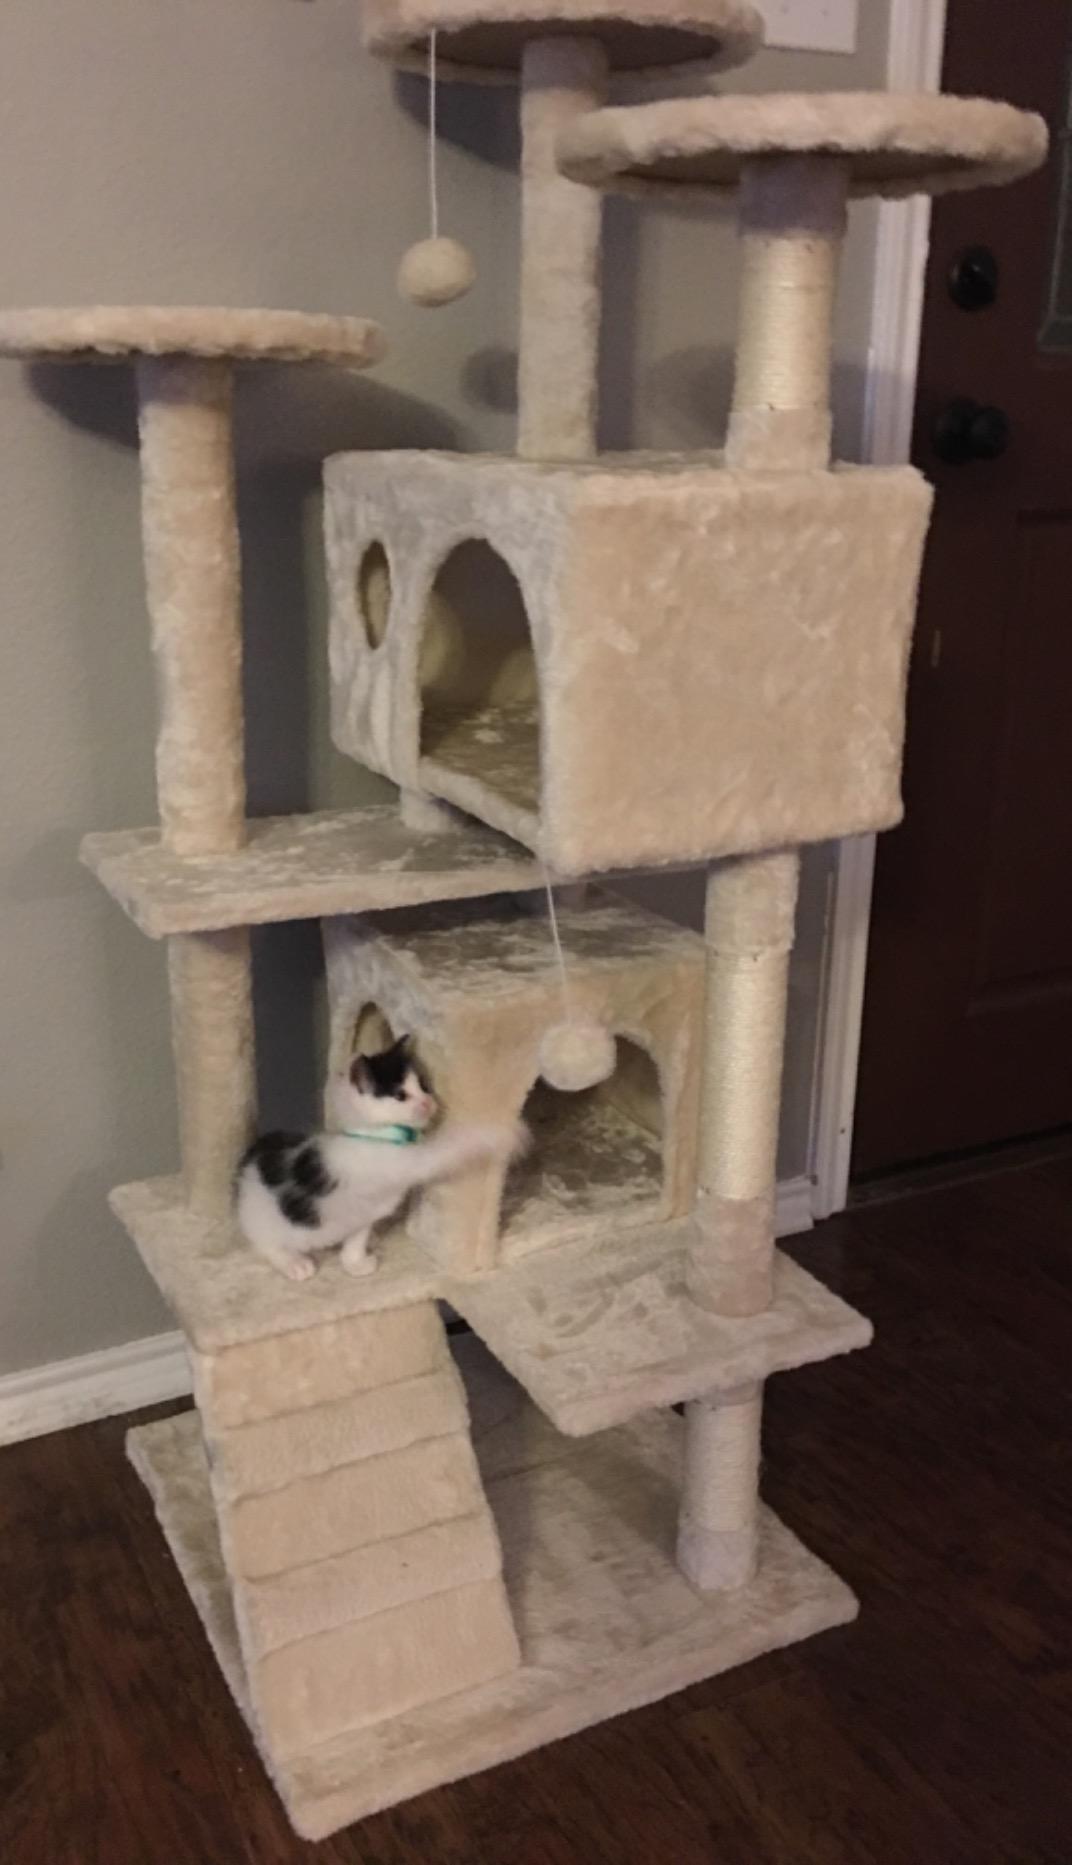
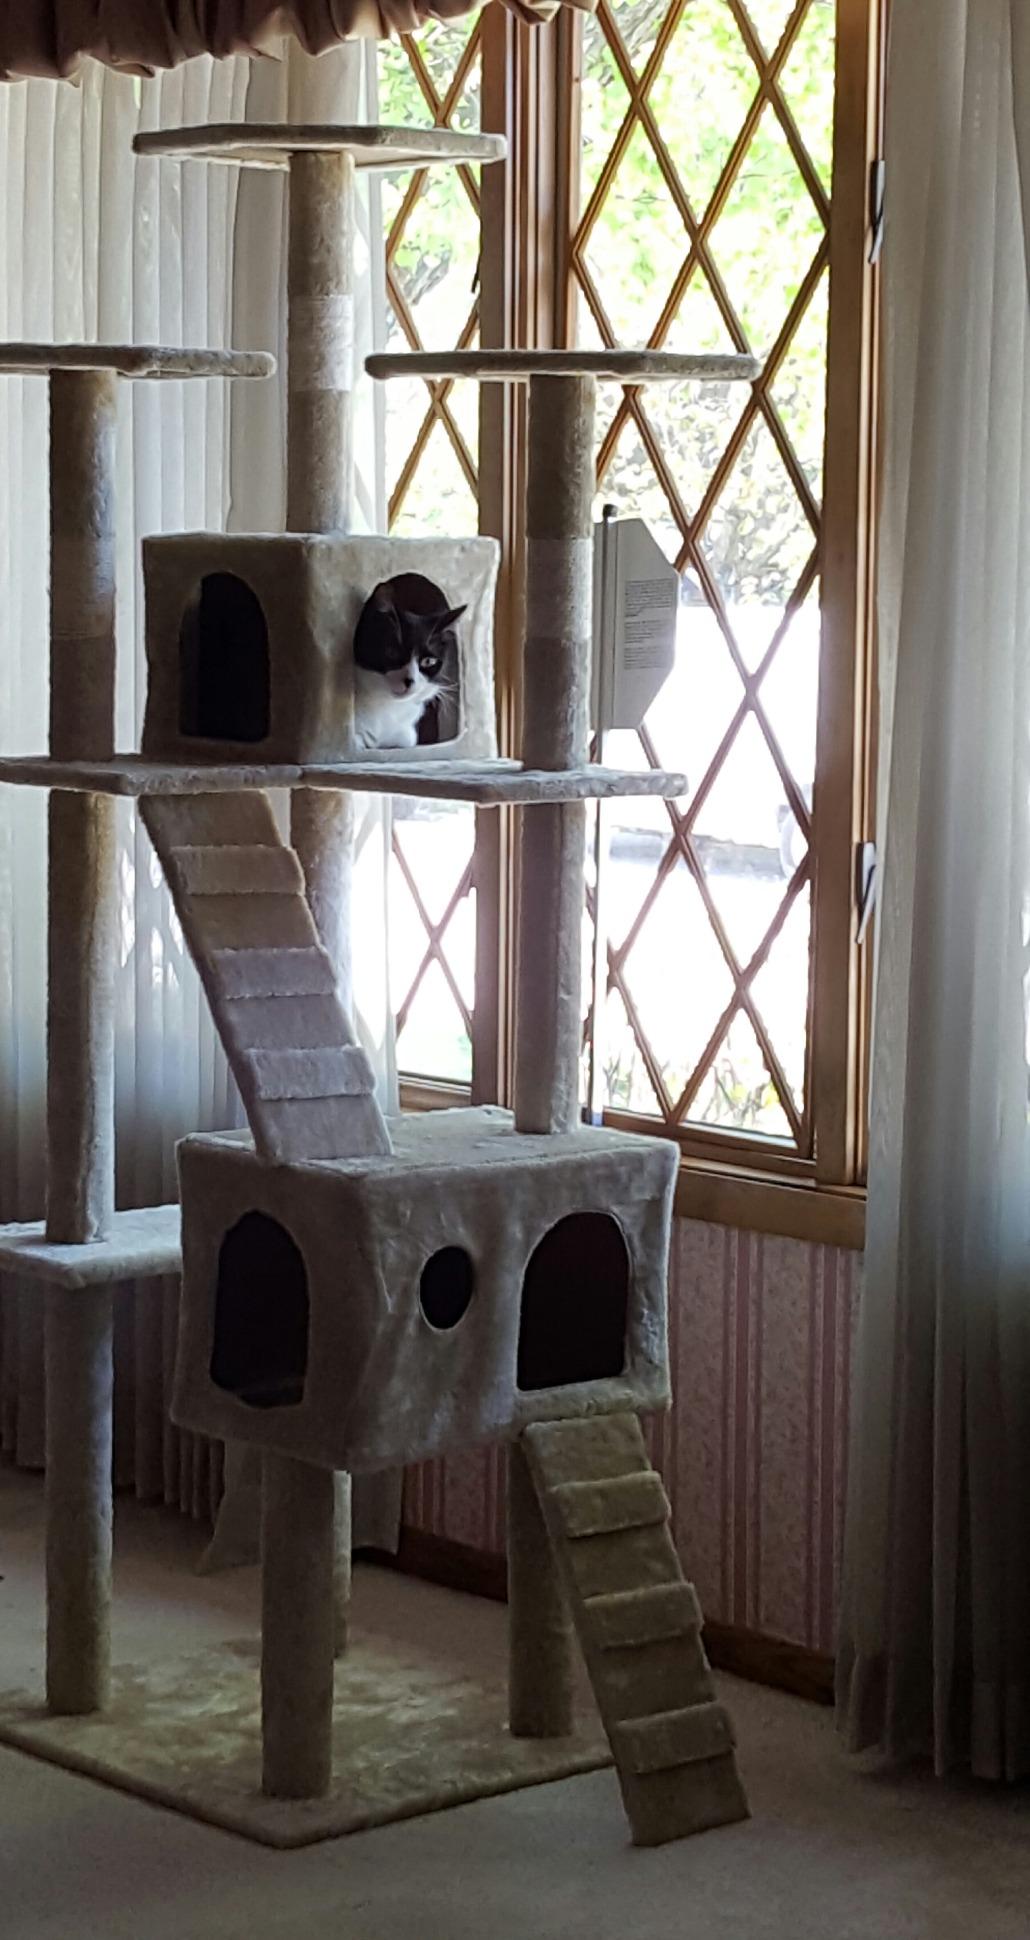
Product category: items_cat tree
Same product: no